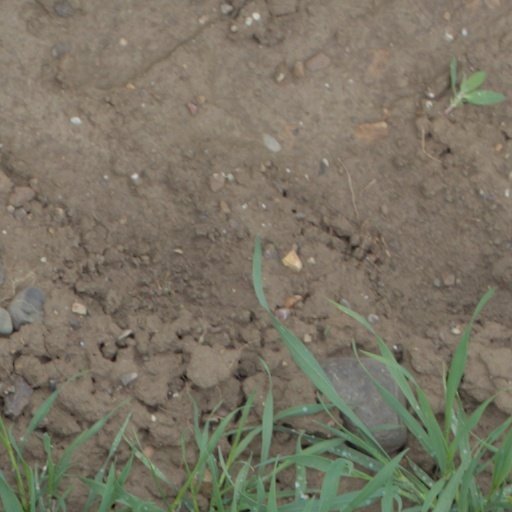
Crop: wheat